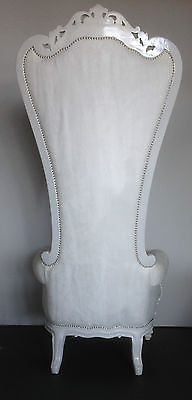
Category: chair